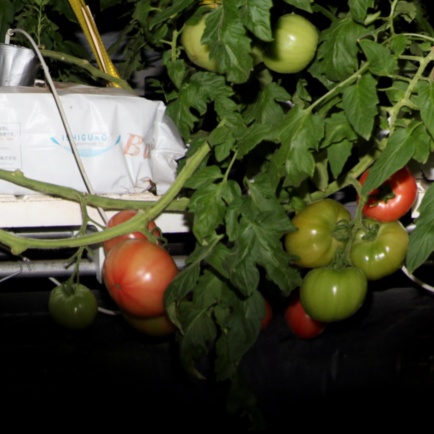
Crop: tomato